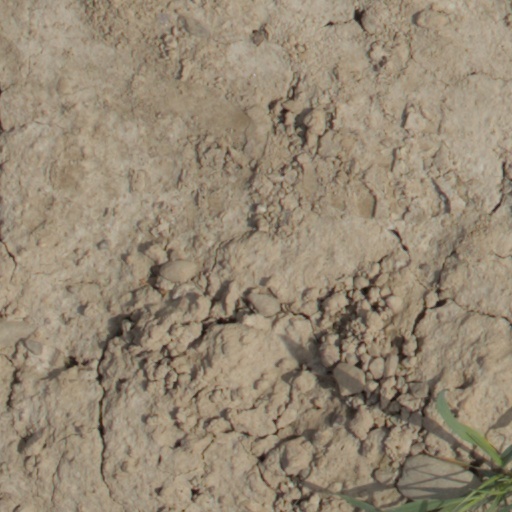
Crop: wheat